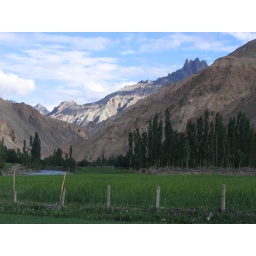
The green millet fields stand out in sharp contrast to the bare mountainside.